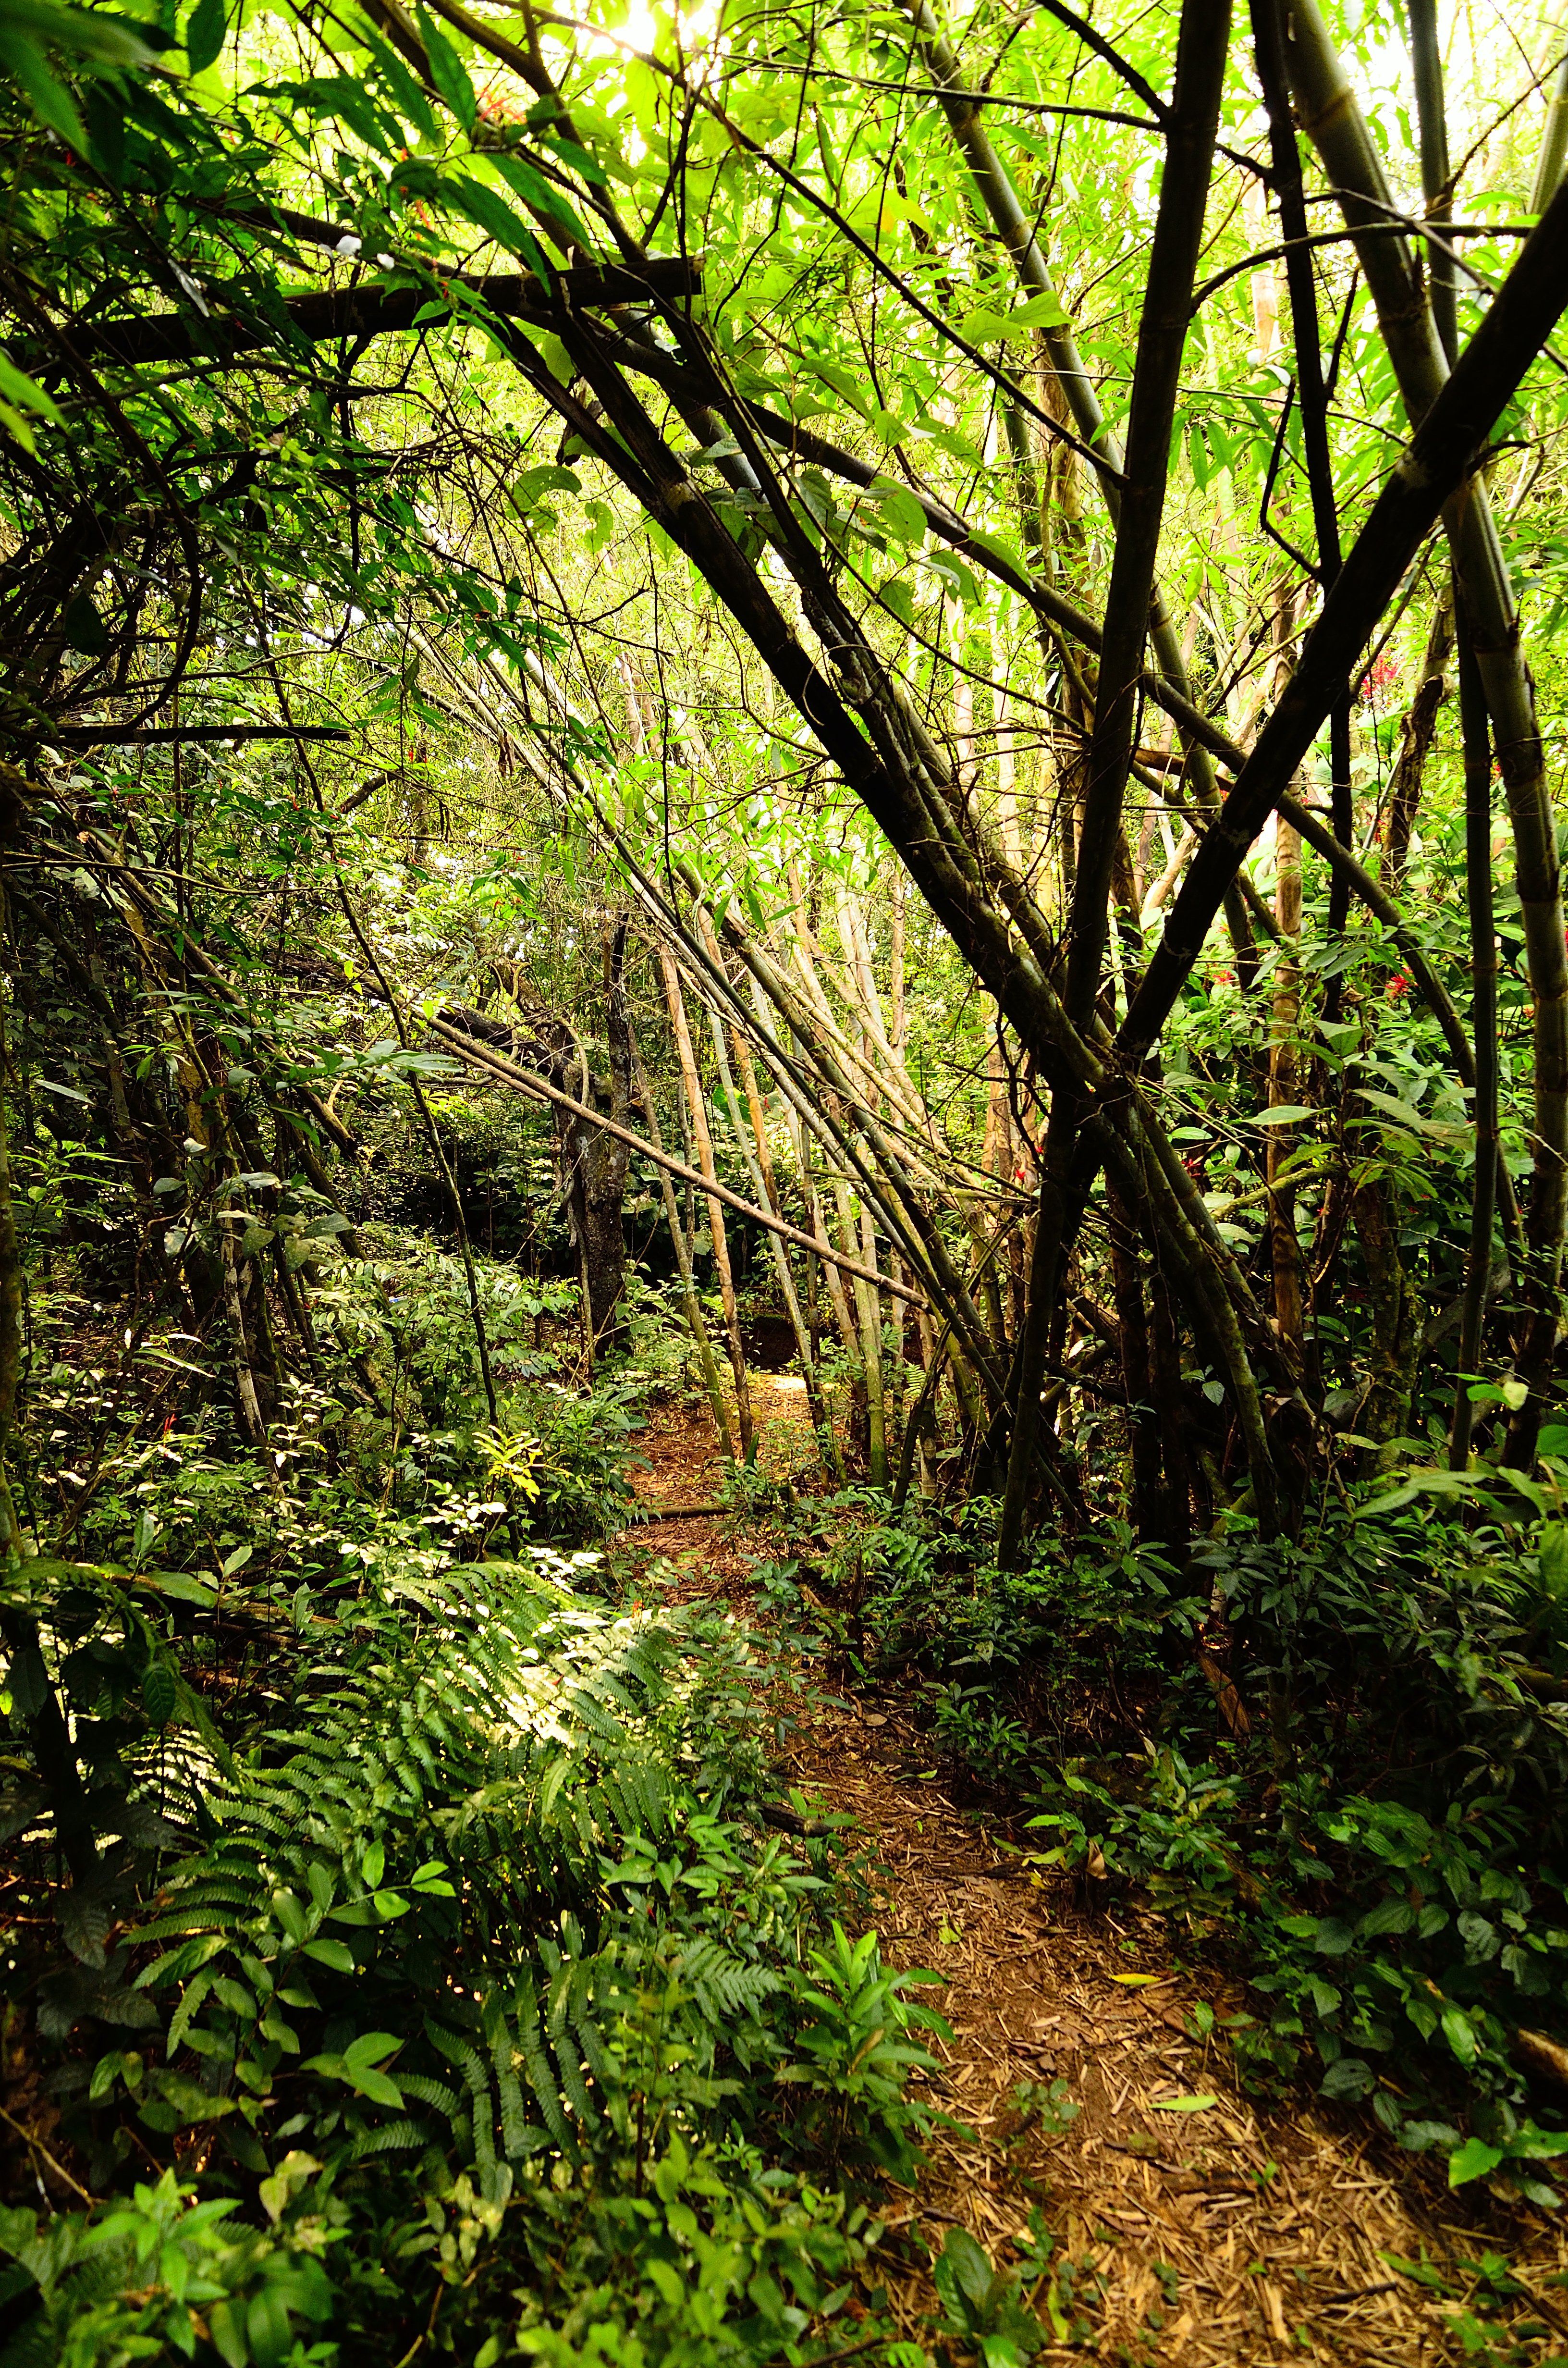
tree, nature, forest, wilderness, branch, plant, trail, sunlight, leaf, stream, green, jungle, autumn, season, vegetation, rainforest, deciduous, agua, naturaleza, arroyo, woodland, eldorado, misiones, selva, parque, habitat, ecosystem, old growth forest, natural environment, geographical feature, woody plant, temperate broadleaf and mixed forest